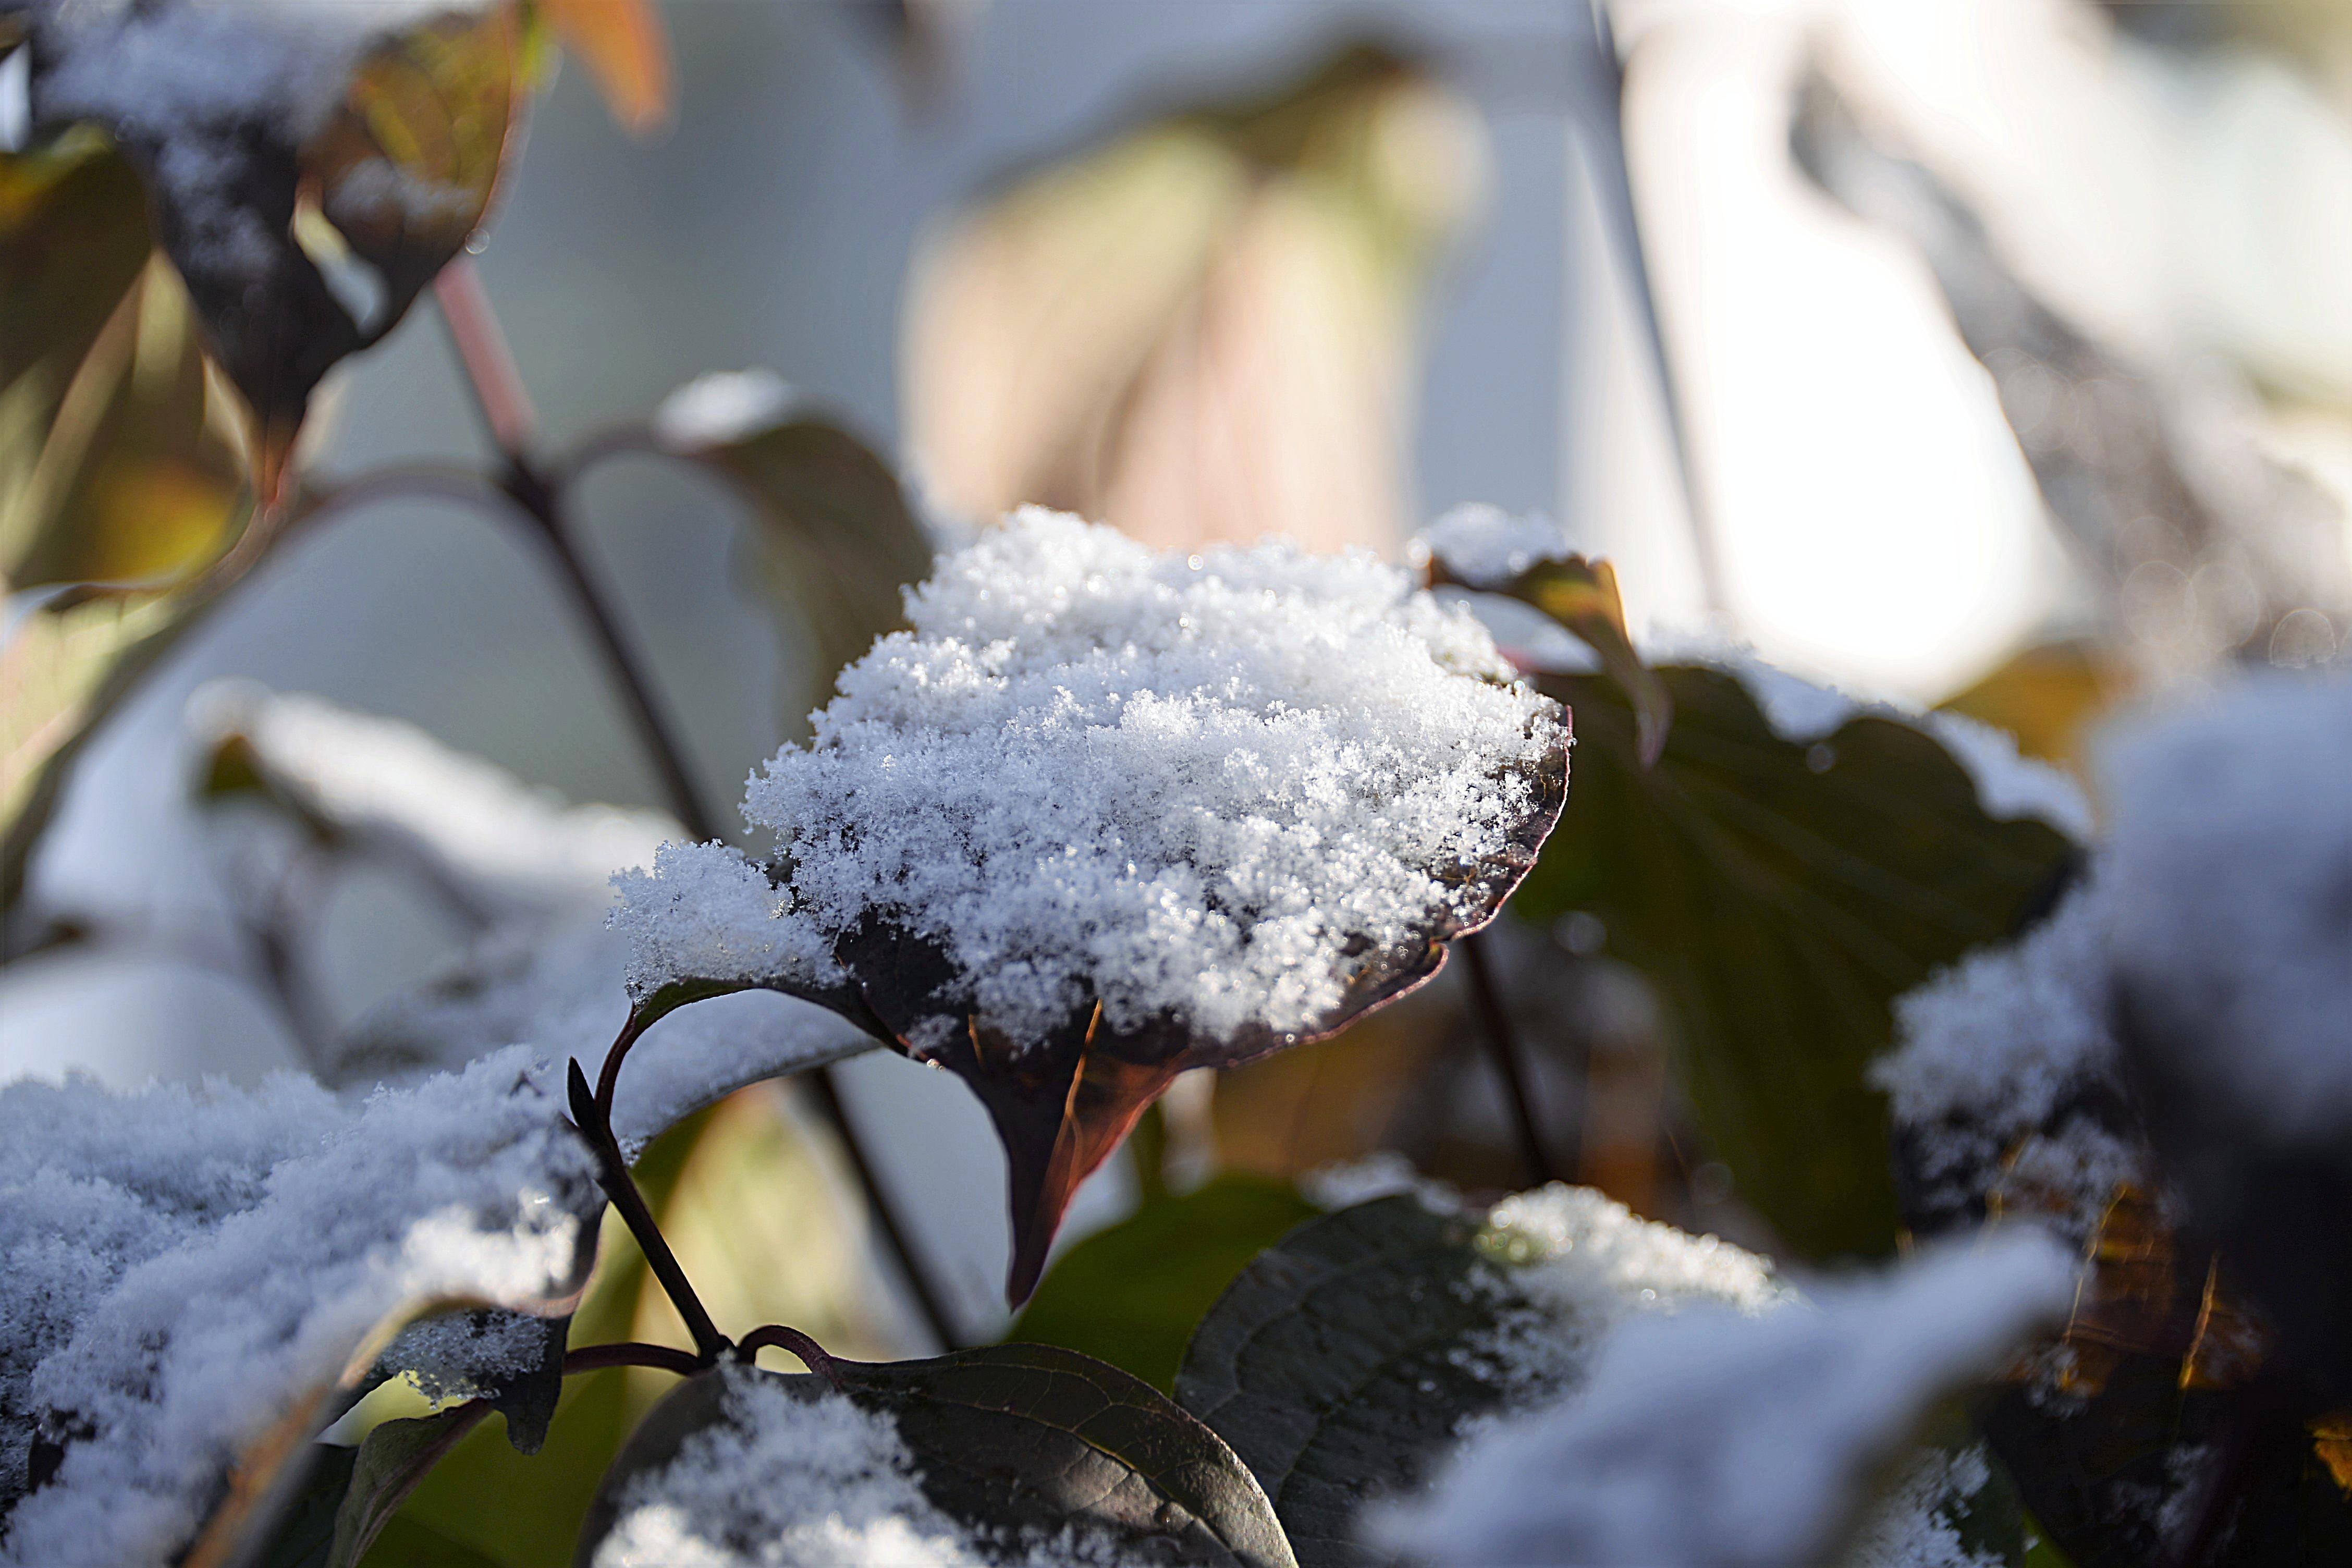
nature, branch, blossom, snow, winter, plant, leaf, flower, frost, bush, spring, autumn, weather, snowy, botany, flora, season, close up, leaves, first snow, freezing, macro photography, crystals